Operation Barkhane

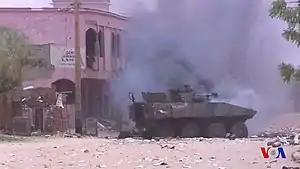

A French Army convoy was attacked on 11 January 2018, by a suicide car bomb while driving between the towns of Idelimane and Ménaka. Three French soldiers were wounded, one seriously, in the attack which was later claimed by Islamic State in the Greater Sahara. On 14 February, a French airstrike killed at least 10 Jihadists at the border between Algeria and Mali. Two French soldiers from the 1st Spahi Regiment were killed and the Colonel-in-chief was wounded on 21 February when the armoured vehicle they were travelling in struck a mine between the towns of Gao and Ménaka.